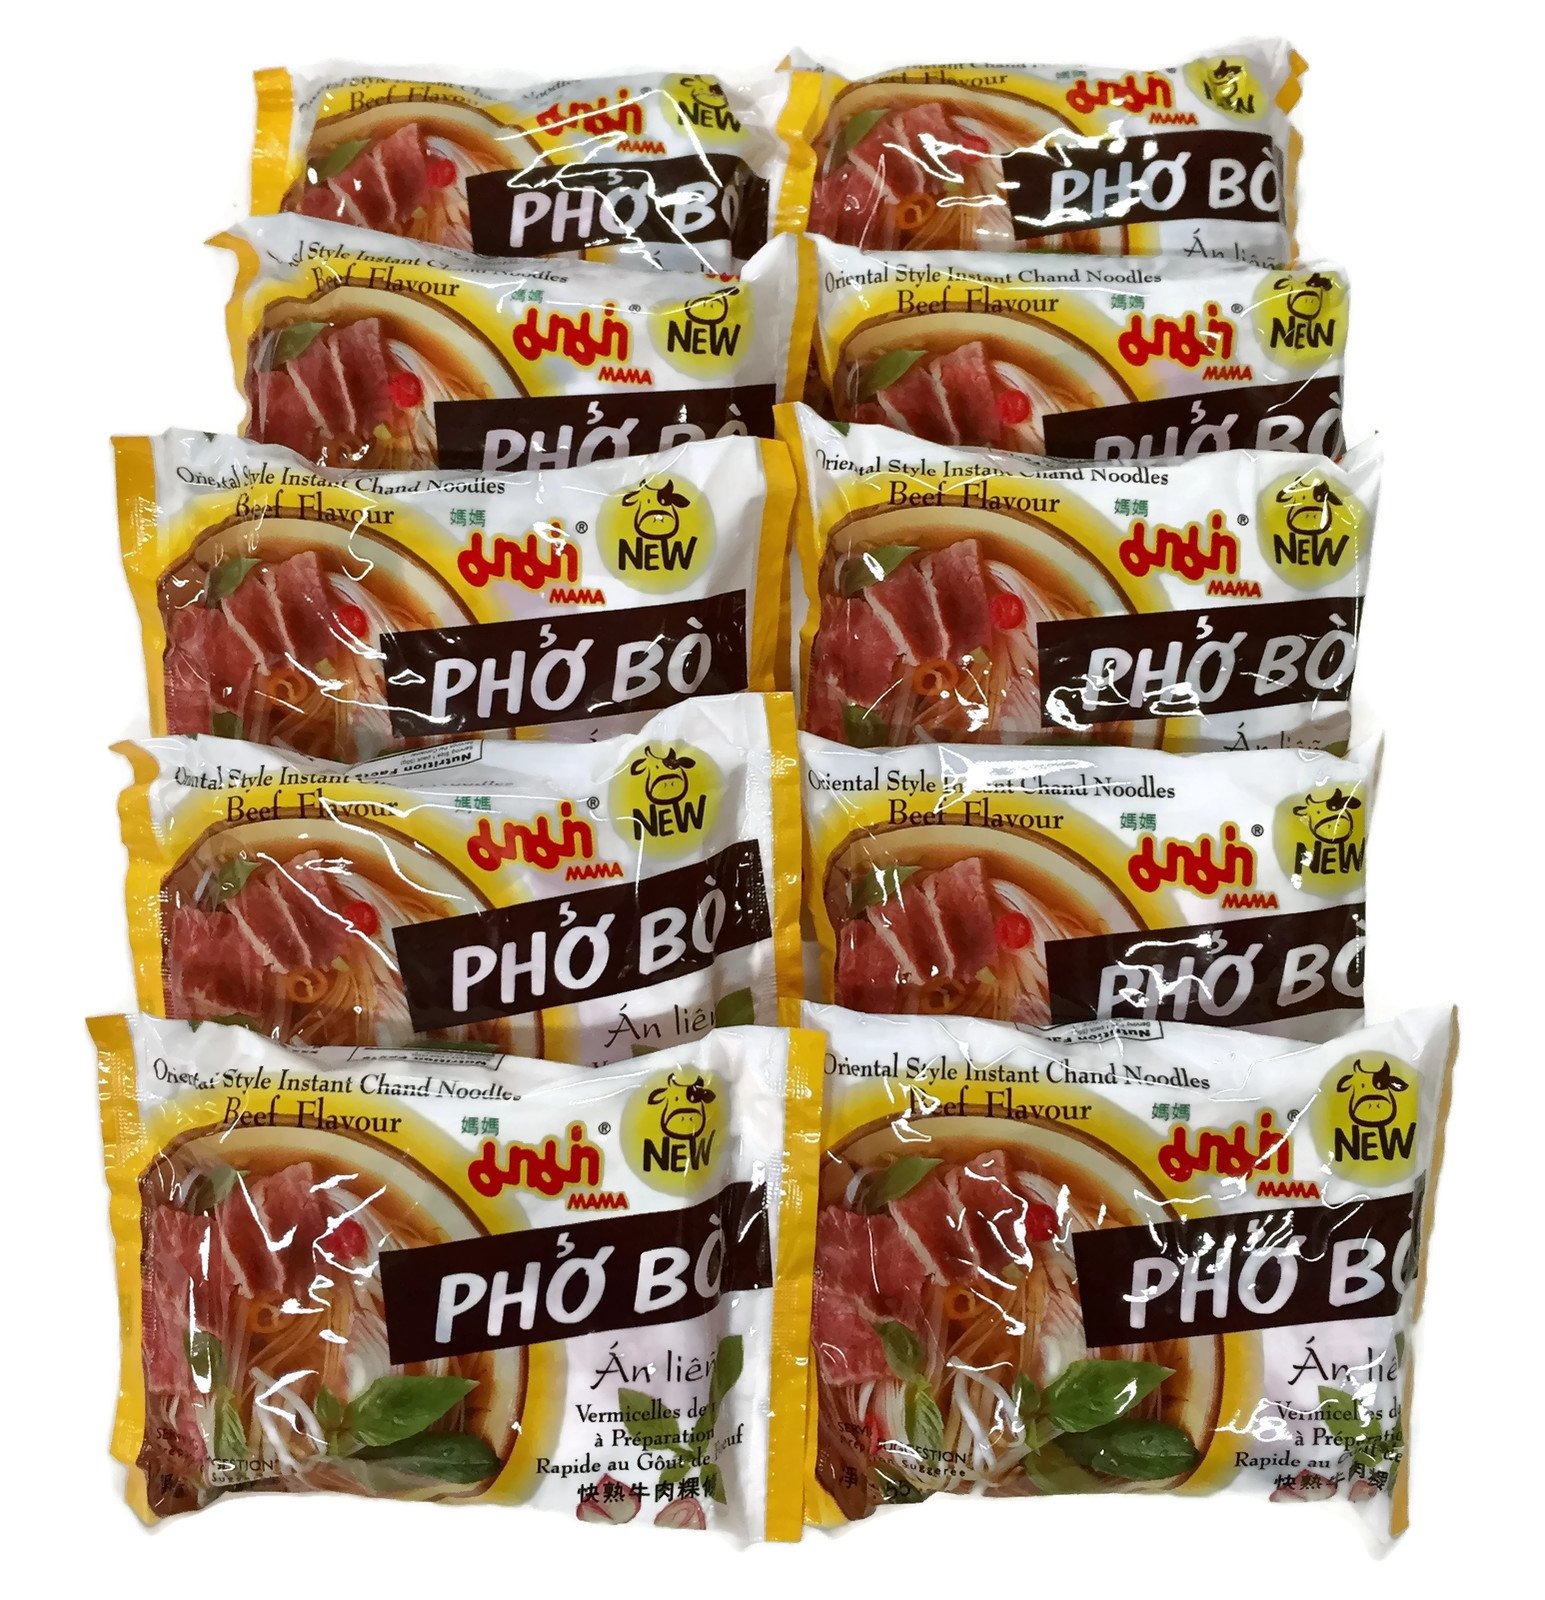
Item Name: Instant Chand Noodle Soup, 1.94 Oz. Packets (Set of 10) (Beef (Pho Bo))
Bullet Point 1: Set of ten 1.94 oz. rice noodle packages
Bullet Point 2: Asian Style Instant Chand Noodle Soup
Bullet Point 3: Delicious & satisfying flavors to enjoy
Bullet Point 4: Easy to cook quick soups, ready in minutes
Bullet Point 5: Just add boiling water with seasoning packets
Product Description: Set of ten 1.94 oz. packages MAMA Asian Style Instant Chand Noodle Soup. Delicious and satisfying flavors to enjoy. Easy to cook quick soups that are ready in minutes - just add boiling water with seasoning packets.
Value: 19.4
Unit: Ounce

Price: 16.94